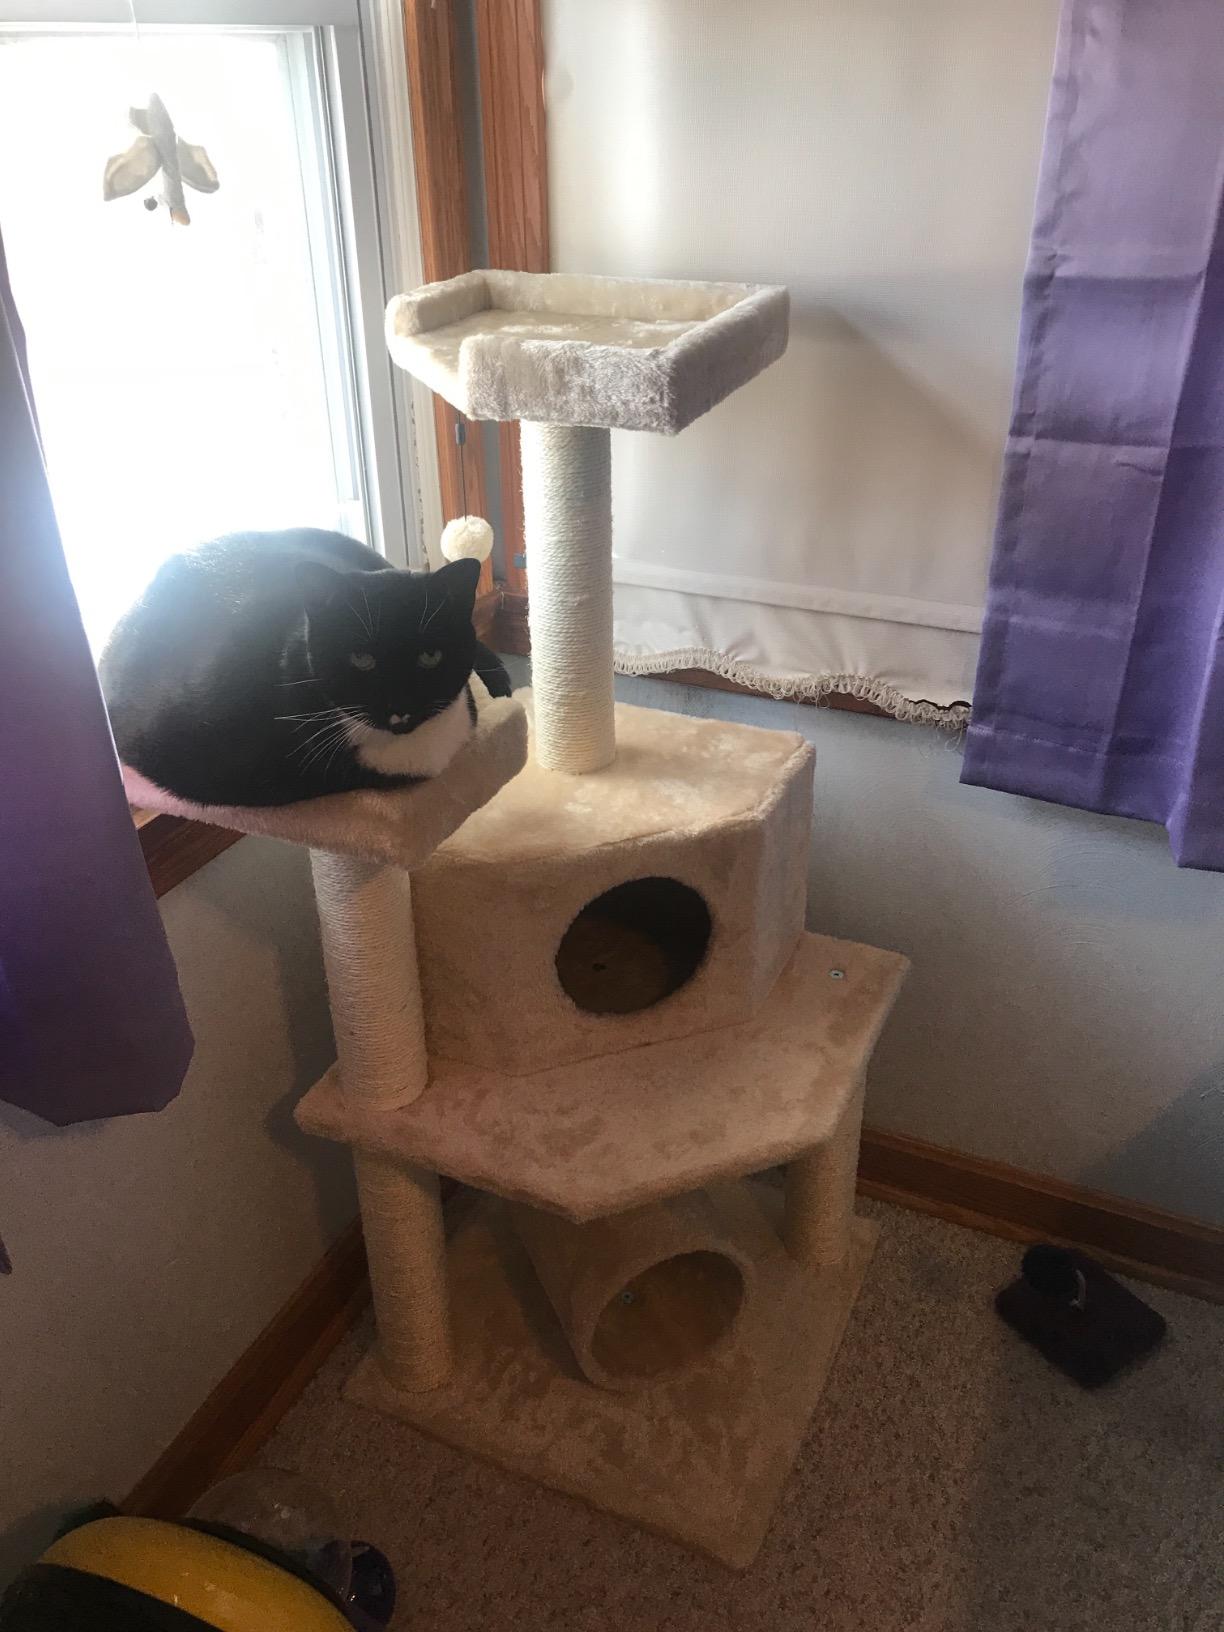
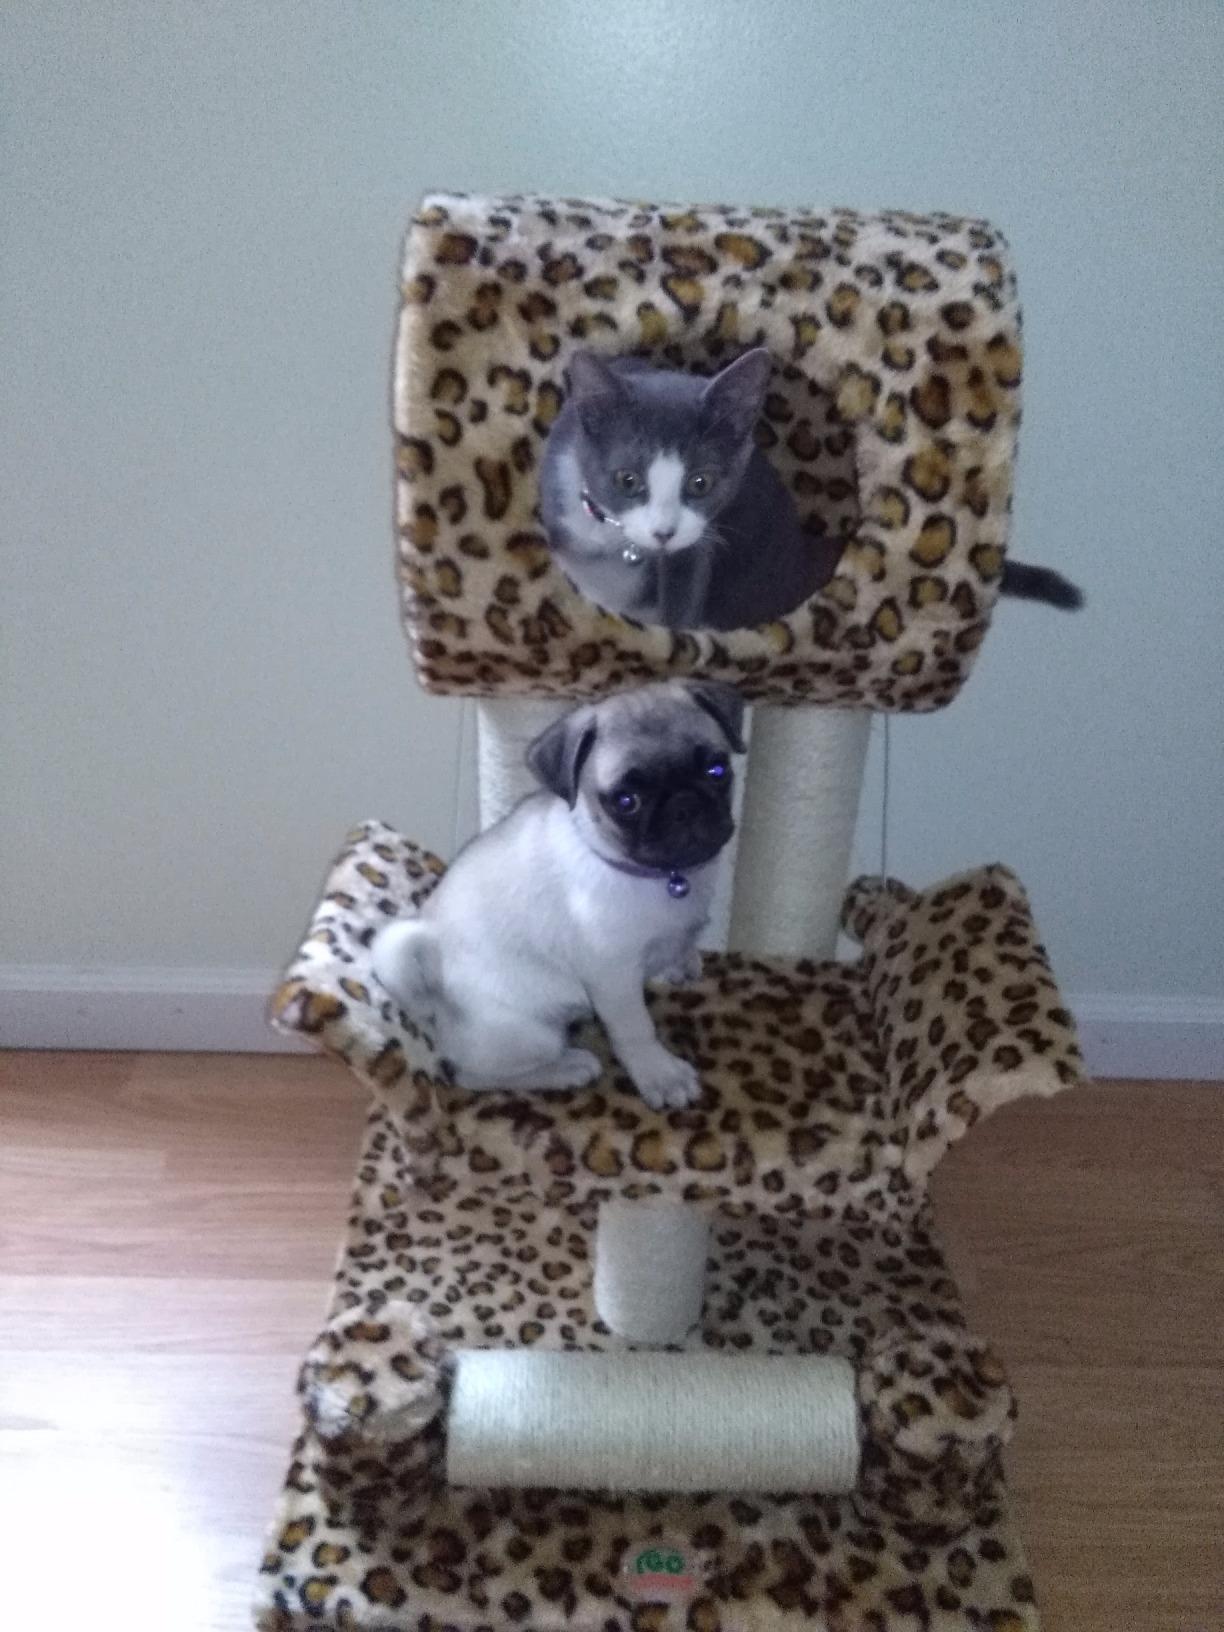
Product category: items_cat tree
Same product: no